Leon Maloney

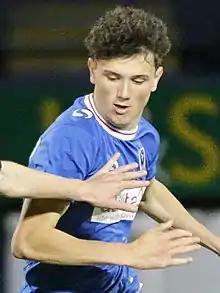
Maloney in November 2017

Leon Harry Maloney (born 13 May 2001) is an English footballer who plays as a winger for club Havant & Waterlooville. He has previously played professionally for Portsmouth, appearing in the EFL Trophy, and FC Voldendam, making appearances in the Eerste Divisie.